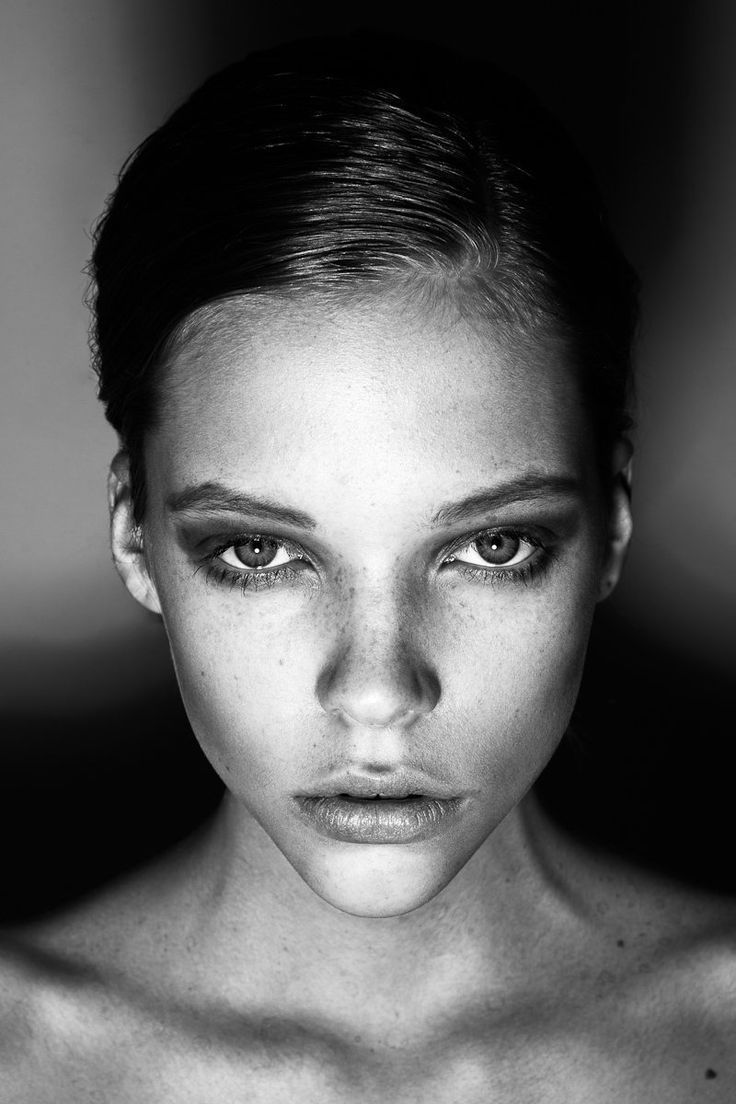
Label: Colored